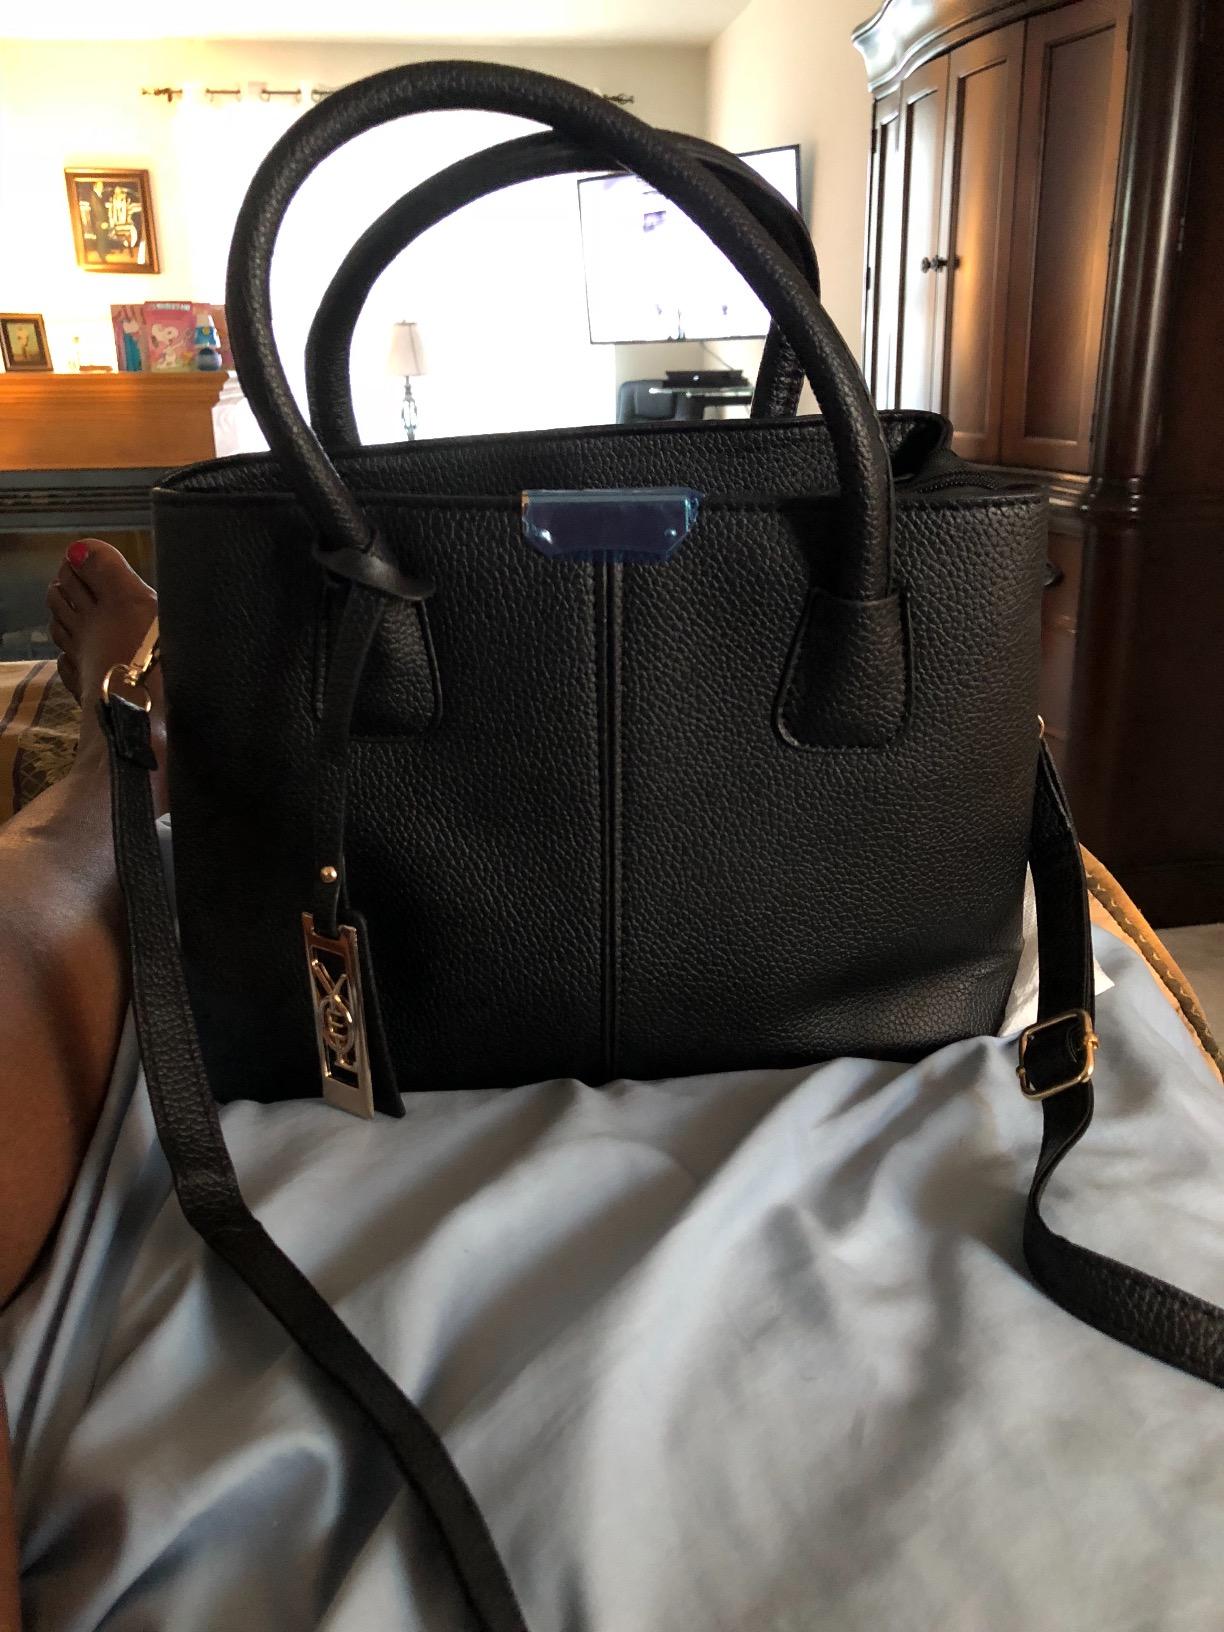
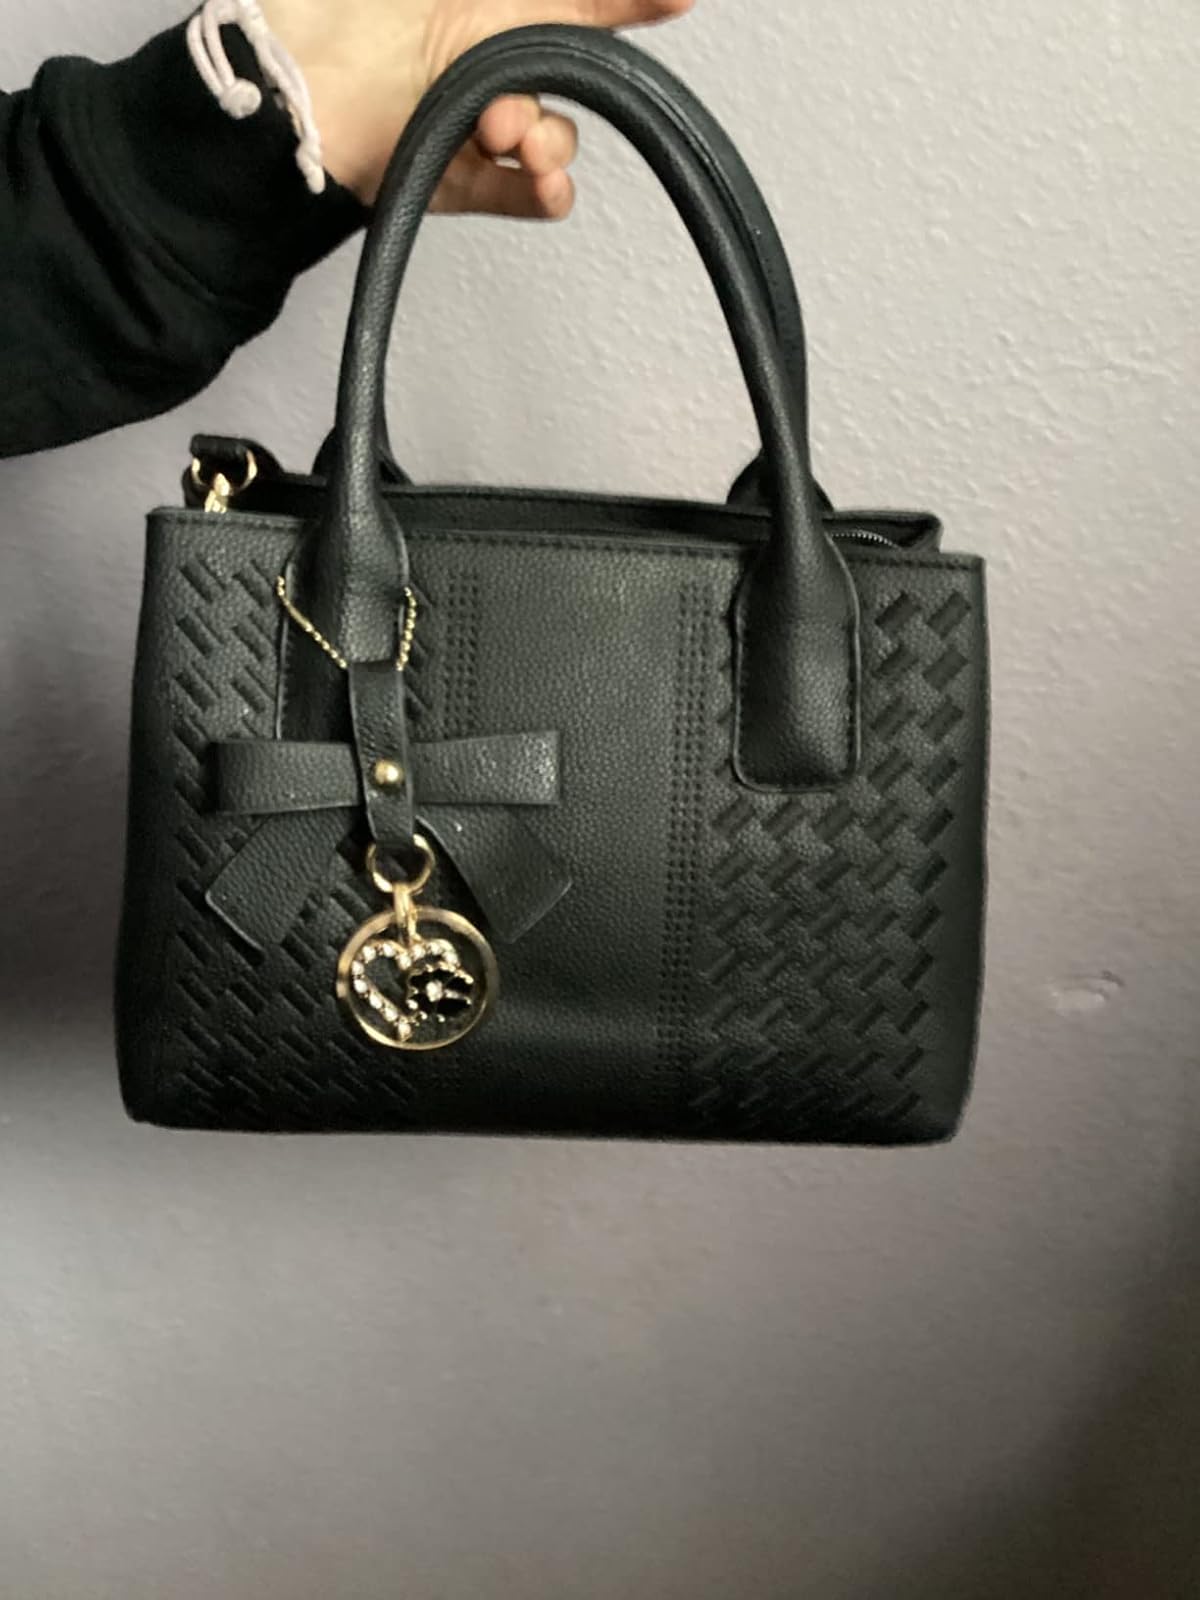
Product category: accessories_handbag
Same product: no